Tamsui River

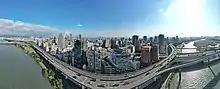
Aerial panorama of Taipei's west from the perspective of Tamsui River.

The Tamsui River is heavily polluted by both raw sewage and industrial pollution from illegal industry. Clean up and natural river restoration is on the agenda of the Taipei City Government, Executive Yuan and several citizen organizations. Through the 1970s, the river was clean and could support ship traffic and fishing. By the 1980s, the Tamsui was polluted and was dominated by tilapia. Governmental efforts to clean up the Tamsui include "The Recovery Project of the Tamsui River Watershed Area" implemented in 1987 by the Environmental Protection Administration, at the time a division of the Department of Health. This effort was finally undertaken as a result of massive public pressure. The first goal set was to have the river no longer smell in the summer. Water quality improved significantly however efforts to improve water quality were hampered by the numerous residences whose sewage emptied straight into the river. Cleanup efforts continue to the present day, and include linking the watershed's residents to a shared sewer system.